24th Air Division

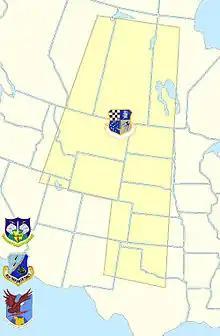
24th Air Division ADC/TAC/NORAD Region AOR 1969–1982

The Division was activated at Malmstrom Air Force Base, Montana in November 1969, replacing the 28th Air Division in an Aerospace Defense Command (ADCOM) realignment and re-organization of assets. Assigned additional designation of 24th NORAD Region and 24th CONAD Region upon activation with reporting to the NORAD Combat Operations Center at the Cheyenne Mountain Complex, Colorado.